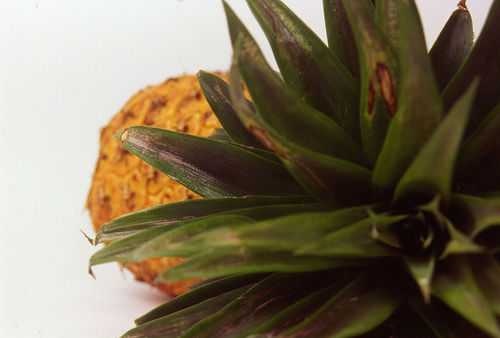
Label: Pineapple